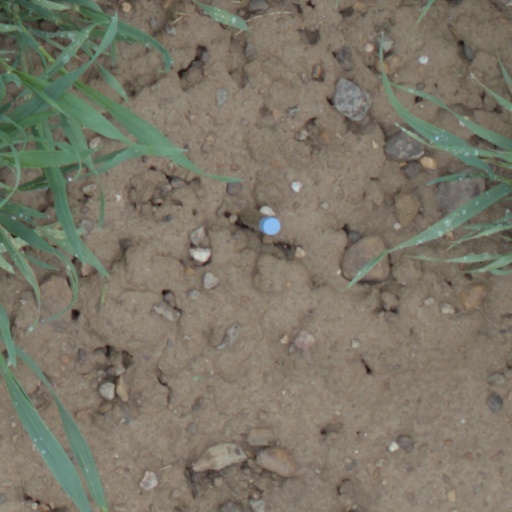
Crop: wheat